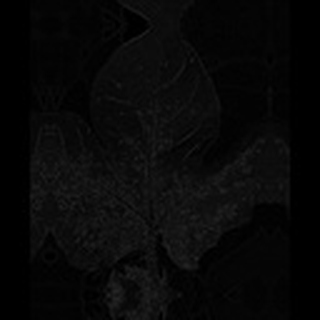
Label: cotton_aphids